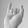
ASL letter: I